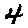
Label: 4